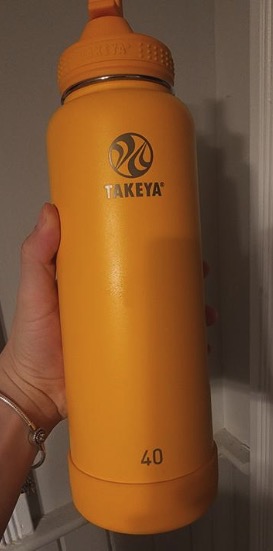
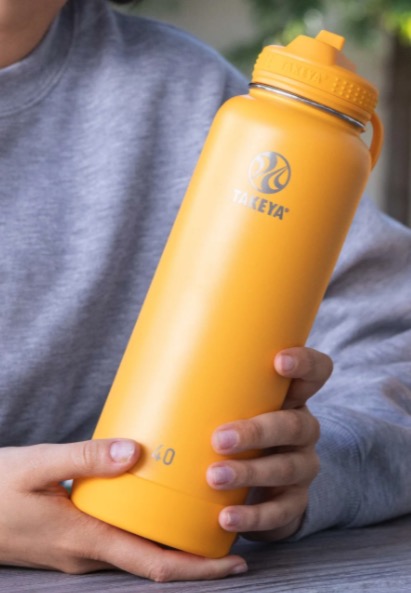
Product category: misc
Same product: yes